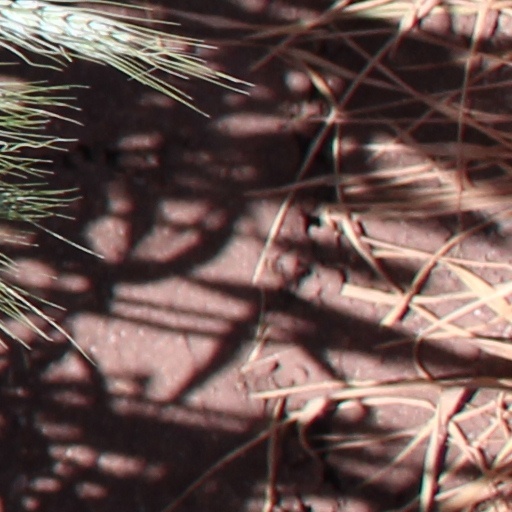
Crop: wheat